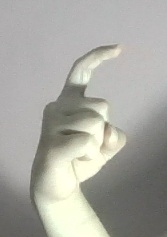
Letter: ra